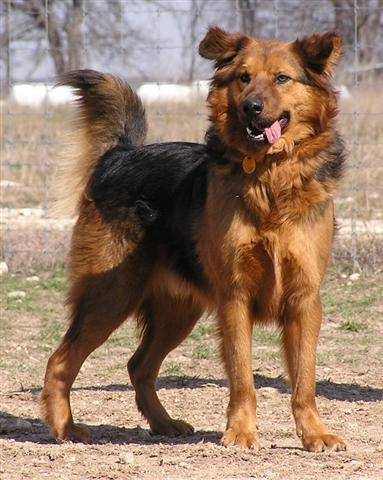
Label: dog